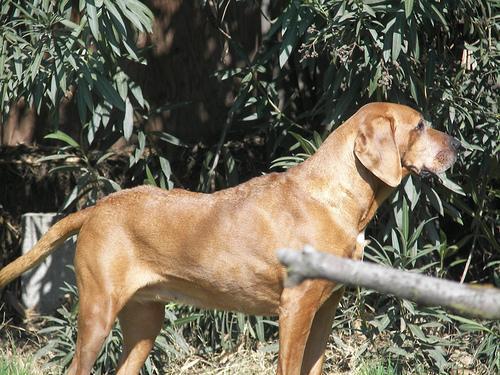
redbone